Humberto Gatica

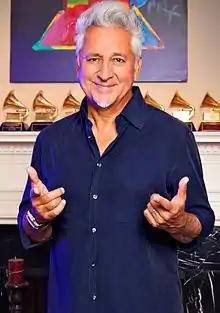
Gatica in 2016

Humberto Gatica is a Chilean and American recording engineer, mixing engineer and record producer, best known for his work with Celine Dion, Chicago, Michael Jackson, Barbra Streisand, Andrea Bocelli, Josh Groban, Cher and Michael Bublé. Gatica's international collaborations include producing artists singing in over six languages.